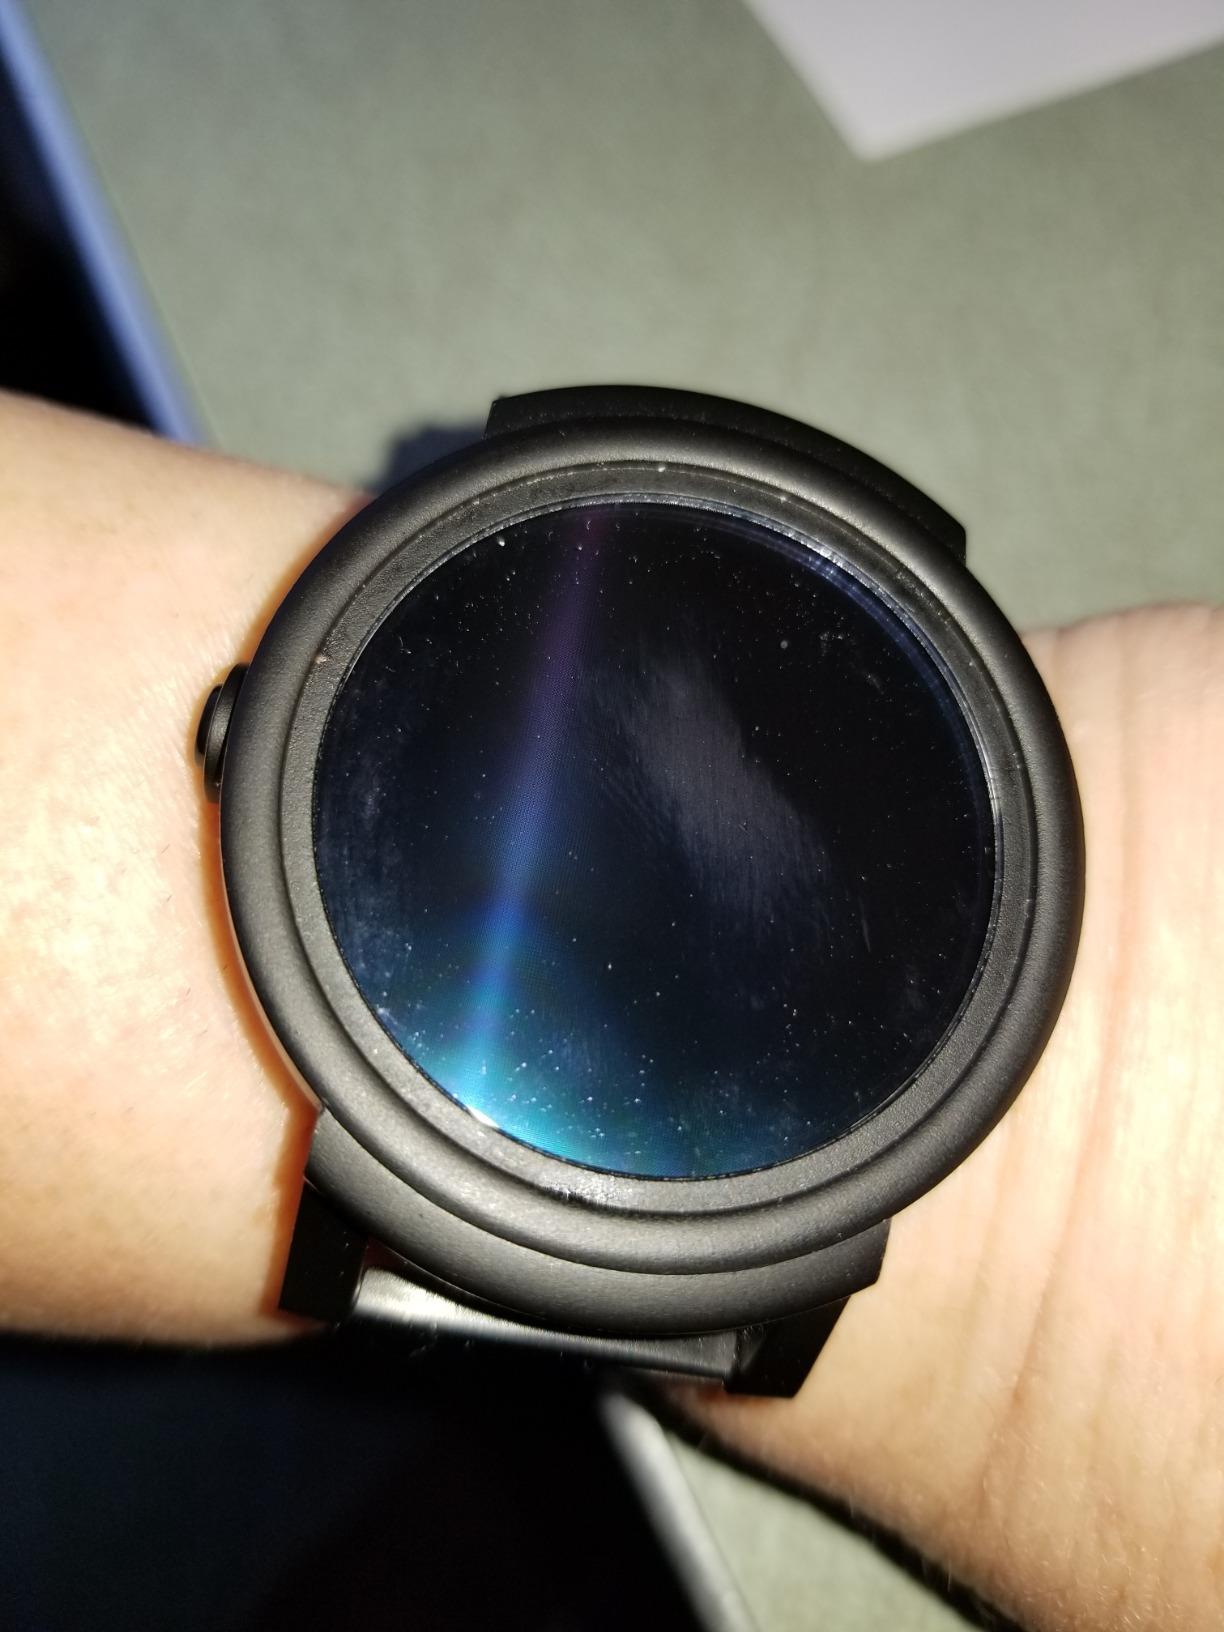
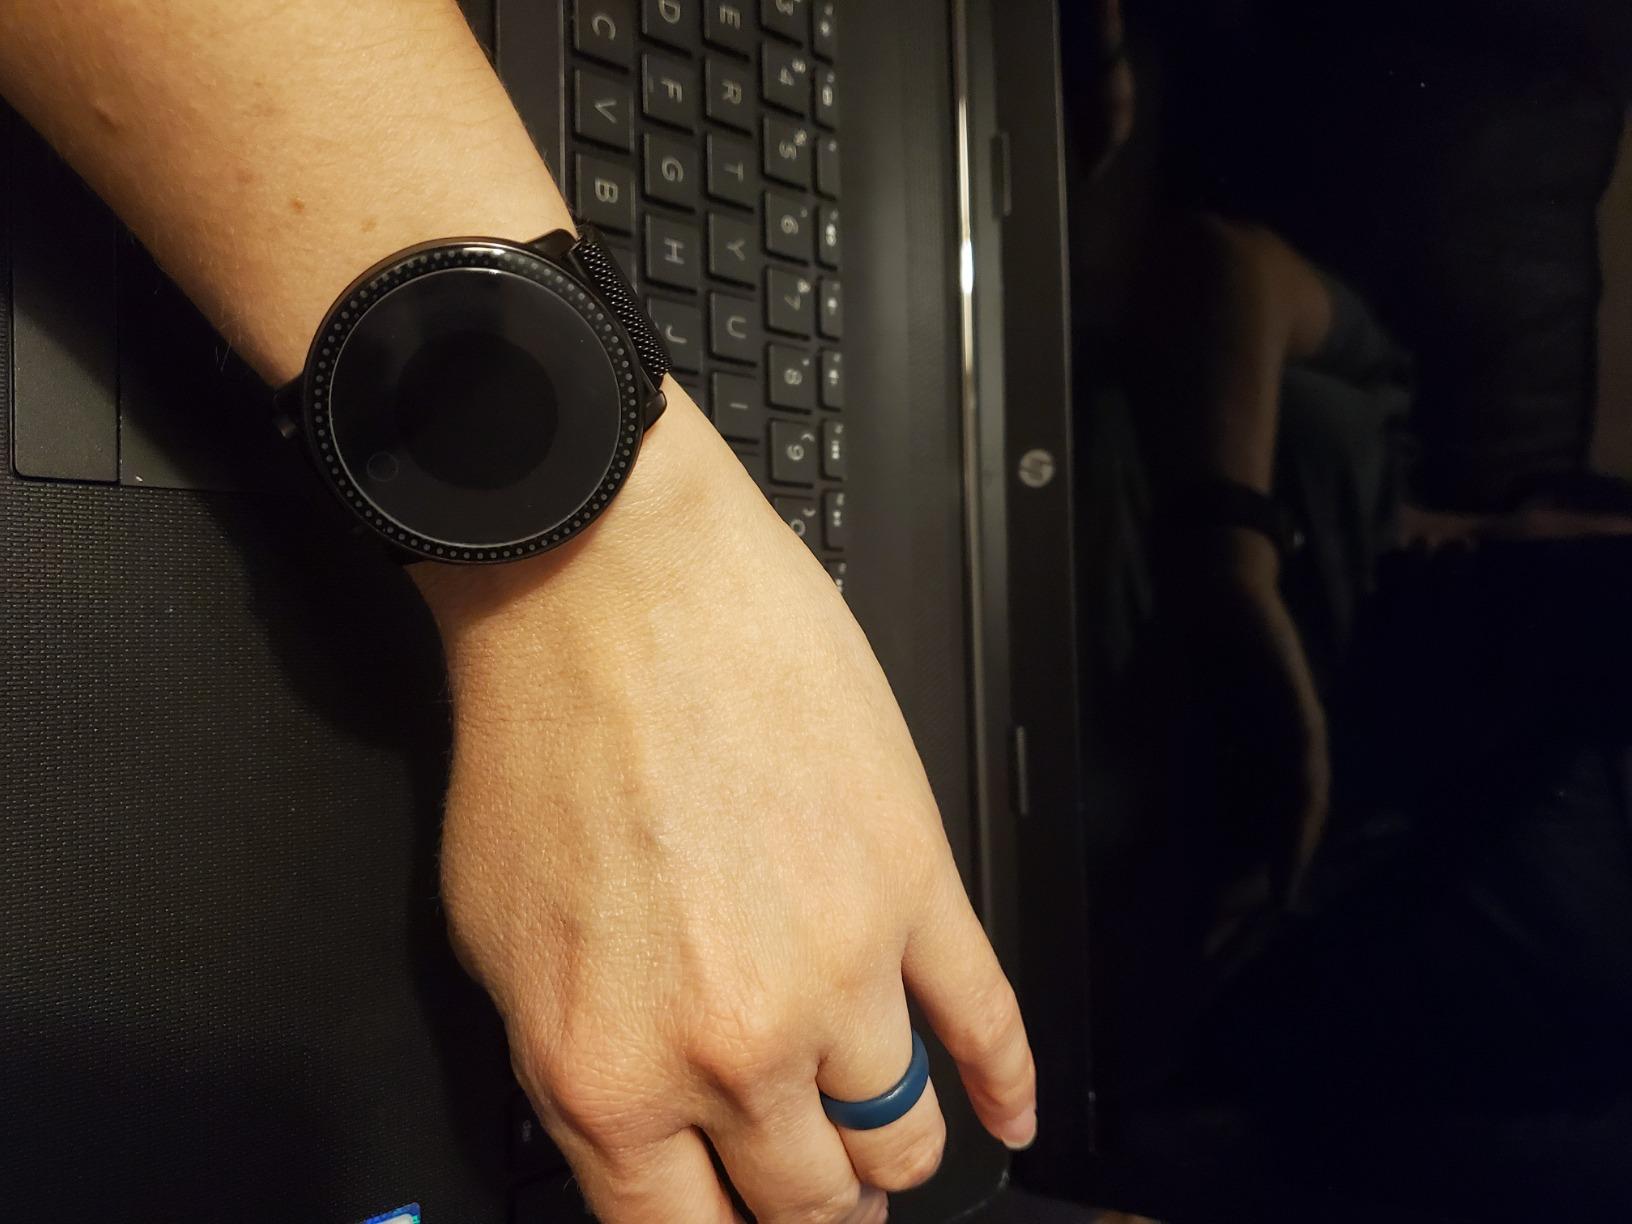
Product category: smartwatch
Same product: no